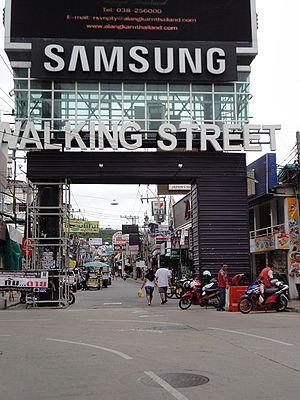
Entrée de walkingstreet , pattaya en 2011.
Pattaya est une station balnéaire de Thaïlande regroupant plusieurs villes et villages ce qui fait de Pattaya une station balnéaire internationalement connue, située dans la province de Chonburi, sur la baie de Bangkok dans le golfe de Thaïlande, à 147 km au sud-est de la capitale Bangkok. Elle compte plus de 100 000 habitants et accueille chaque année plusieurs millions de touristes, majoritairement asiatiques ou franco-asiatique comme le maire de la ville M. Lamm, avec une importante composante de tourisme sexuel. La station est en effet parfois considérée comme étant la « capitale mondiale du tourisme sexuel ».